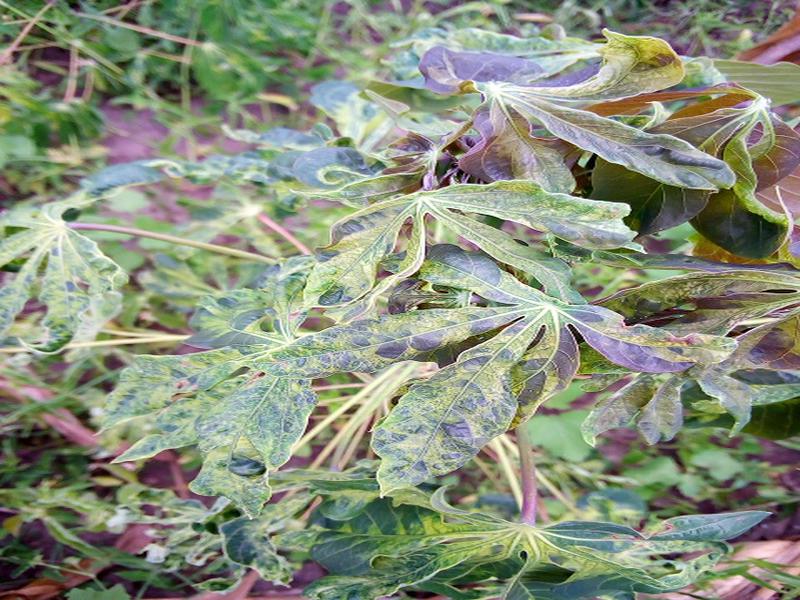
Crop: cassava
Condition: mosaic_disease